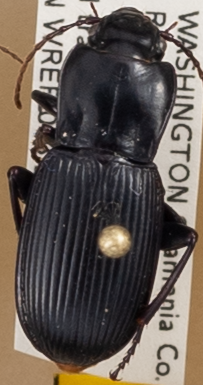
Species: Pterostichus herculaneus
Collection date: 2018-07-03
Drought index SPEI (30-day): -1.45
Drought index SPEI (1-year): -0.32
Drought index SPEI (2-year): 0.71